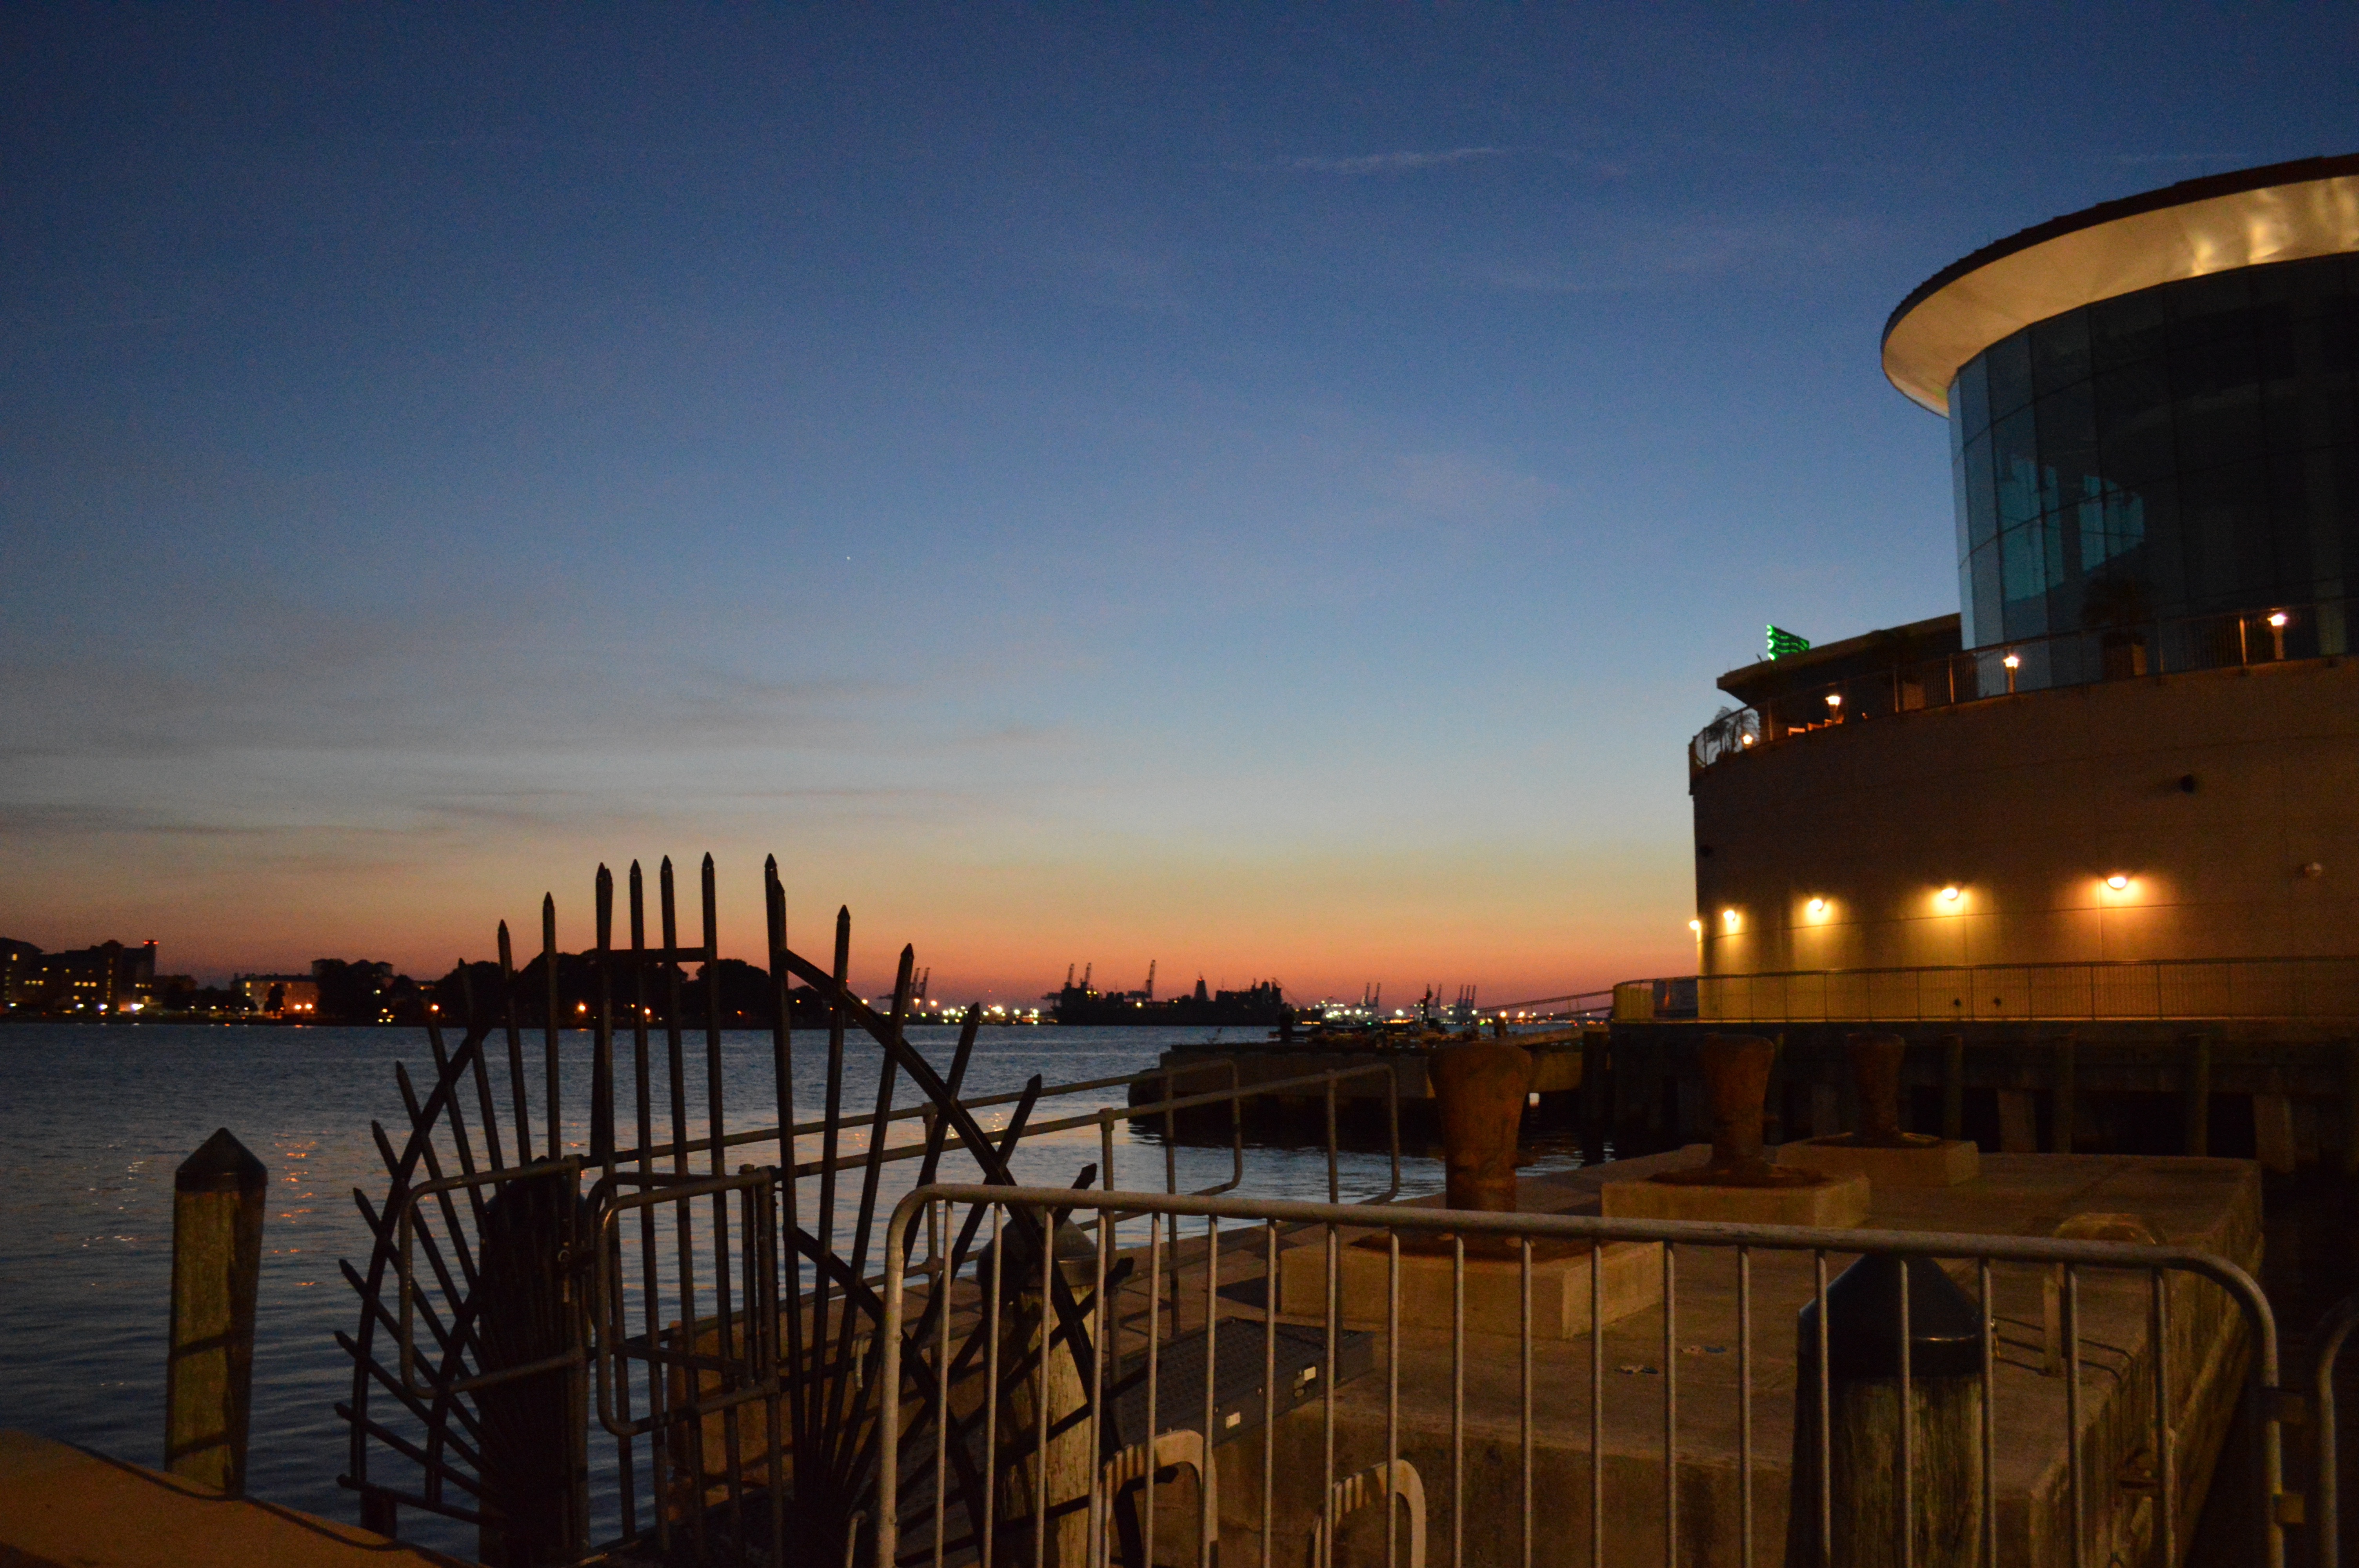
sea, coast, ocean, dock, sunrise, sunset, night, morning, dawn, pier, cityscape, vacation, dusk, evening, reflection, vehicle, bay, marina